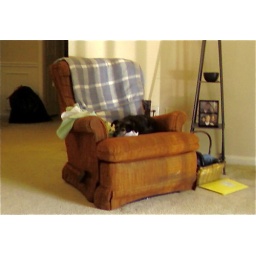
Butters made a bed out of one of Hayden's dress shirts... in Hayden's chair. It's adorable.